Uthiripookkal (TV series)

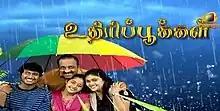
Cover photo

Uthiri Pookal is a 2011 Tamil-language soap opera that aired on Sun TV from 14 November 2011 to 4 October 2013 on Monday through Friday at 06:30PM (IST) for 476 episodes. It had been receiving the highest ratings of Tamil serials and received high praising from viewers.